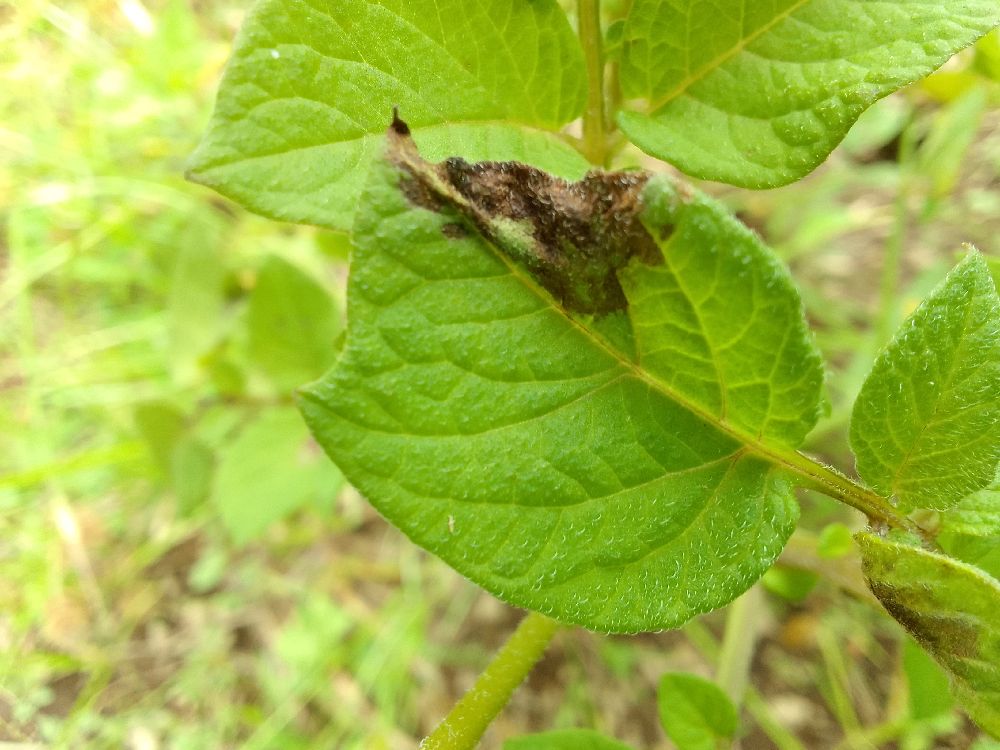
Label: Late blight